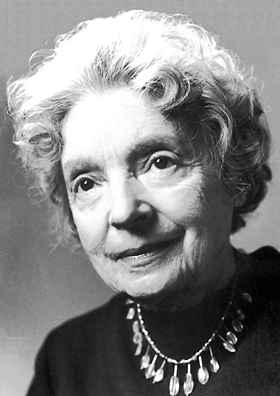
เน็ลลี ซัคส์

| name = เน็ลลี ซัคส์
| image = Nelly Sachs 1966.jpg
| caption = เน็ลลี ซัคส์ ใน ค.ศ. 1966
| birth_name = เลโอเนีย ซัคส์
| birth_place = เบอร์ลิน-เชอเนแบร์ก จักรวรรดิเยอรมัน
| death_place = สต็อกโฮล์ม ประเทศสวีเดน
| occupation = กวีนิพนธ์|กวี, นักเขียนบทละครเวที
| nationality = เยอรมัน, สวีเดน
| signature = Nelly Sachs Signature.jpg
ไฟล์:Nelly Sachs 1910.jpg|thumb|upright|เน็ลลี ซัคส์ ใน ค.ศ. 1910
เน็ลลี ซัคส์ (; 10 ธันวาคม ค.ศ. 1891 – 12 พฤษภาคม ค.ศ. 1970) เป็นกวีและนักเขียนบทละครเวทีชาวเยอรมัน-สวีเดน ประสบการณ์ของเธอซึ่งเป็นผลมาจากการก่อกำเนิดของระบอบนาซี|นาซีในทวีปยุโรปช่วงสงครามโลกครั้งที่สองทำให้เธอกลายเป็นผู้แถลงที่เจ็บปวดสำหรับความเศร้าโศกและความปรารถนาของเพื่อนชาวยิว บทละครเวทีที่เป็นที่รู้จักกันดีของเธอคือ"เอลี: ไอน์มีสเทรีนสเพียลฟ็อมไลเดินอิสราเอลส์" (ค.ศ. 1950) ส่วนผลงานอื่น ๆ ได้แก่ บทกวีอย่าง "อิมซันด์ไซเชิน" (ค.ศ. 1962), "เฟร์เซาเบรุง" (ค.ศ. 1970) ตลอดจนงานรวมบทกวีอย่าง"อินเดินโวฮนุนเงินเดสโทเดส" (ค.ศ. 1947), "ฟลุชท์อุนด์เฟร์วันด์ลุง" (ค.ศ. 1959), "แฟร์ทอินส์สเตาโบลเซ" (ค.ศ. 1961) และ"ซูเชนัคเลเบินเดิน" (ค.ศ. 1971) ซึ่งเธอได้รับรางวัลโนเบลสาขาวรรณกรรมใน ค.ศ. 1966
== ชีวิตและงานการ ==
เน็ลลี ซัคส์ เกิดที่เบอร์ลิน-เชอเนแบร์ก ประเทศเยอรมนีเมื่อ ค.ศ. 1891 ในครอบครัวชาวยิว พ่อแม่ของเธอเป็นผู้ผลิตยางธรรมชาติและกัตตาเปอร์ชาที่ร่ำรวย ได้แก่ เกออร์ค วิลลิอัม ซัคส์ (ค.ศ. 1858–1930) และภรรยาของเขา มาร์กาเรเท นามสกุลเดิม คาร์เกร์ (ค.ศ. 1871–1950) เธอได้รับการศึกษาที่บ้านเนื่องจากสุขภาพอ่อนแอ เธอแสดงให้เห็นถึงความสามารถในการเป็นนักเต้นในช่วงแรก ๆ แต่พ่อแม่ที่ปกป้องเธอไม่สนับสนุนให้เธอประกอบอาชีพนี้ เธอเติบโตมาในฐานะหญิงสาวที่เก็บตัวมากและไม่เคยแต่งงาน เธอได้ติดตามการติดต่อทางจดหมายกับเพื่อนของเธอ เซลมา ลอเกร์เลิฟ และฮิลเด โดมิน เมื่อพวกนาซีเข้ามามีอำนาจ เธอก็หวาดกลัวมากขึ้นเรื่อย ๆ จนถึงจุดหนึ่งที่สูญเสียความสามารถในการพูด ดังที่เธอจำได้ในกลอน: "เมื่อความหวาดกลัวครั้งใหญ่มาถึง/ฉันเป็นใบ้" ซัคส์ได้หนีไปอยู่กับแม่ที่มีอายุมากในประเทศสวีเดนเมื่อ ค.ศ. 1940 ซึ่งนำไปสู่มิตรภาพของเธอกับลอเกร์เลิฟที่ได้ช่วยชีวิตพวกเขาไว้: ไม่นานก่อนที่เธอจะเสียชีวิต ลอเกร์เลิฟได้เข้าแทรกแซงต่อราชวงศ์สวีเดนเพื่อให้พวกเขาได้รับการปล่อยตัวจากเยอรมนี ซัคส์และแม่ของเธอหลบหนีในเที่ยวบินสุดท้ายจากนาซีเยอรมนีไปยังสวีเดน ซึ่งเป็นหนึ่งสัปดาห์ก่อนที่ซัคส์จะถูกกำหนดให้ไปรายงานตัวที่ค่ายกักกัน พวกเขาตั้งรกรากในประเทศสวีเดน และซัคส์ได้กลายเป็นพลเมืองสวีเดนใน ค.ศ. 1952
== หมายเหตุ ==
== อ้างอิง ==
* www.nobel-winners.com – Nelly Sachs. This article includes some text from that page, in its version as of 13 December 2006, which is licensed under the GNU Free Documentation License
== อ่านเพิ่ม ==
ภาษาอังกฤษ
* Bower, Kathrin M. "Ethics and remembrance in the poetry of Nelly Sachs and Rose Ausländer." Camden House, 2000.
* Barbara Wiedemann (ed.) "Paul Celan, Nelly Sachs: Correspondence", trans. Christopher Clark. Sheep Meadow, 1998.
* Olsson, Anders.
ภาษาเยอรมัน
*
* Walter Arthur Berendsohn|Walter A. Berendsohn: "Nelly Sachs: Einführung in das Werk der Dichterin jüdischen Schicksals." Agora, Darmstadt 1974, .
* Gudrun Dähnert: "" in: ' February 2009, pp.&nbsp;226–257
* Ruth Dinesen: "Nelly Sachs. Eine Biographie." Suhrkamp, Frankfurt 1992,
* Gabriele Fritsch-Vivié: "Nelly Sachs." Monographie. Rowohlt, Reinbek, 3rd edition, 2001, .
* : "". In: : "Nicht nur Madame Curie. Frauen, die den Nobelpreis bekamen." Beltz, Weinheim 1999, .
* Gerald Sommerer: "Aber dies ist nichts für Deutschland, das weiß und fühle ich." Nelly Sachs – Untersuchungen zu ihrem szenischen Werk. Königshausen & Neumann, Würzburg 2008, .
== แหล่งข้อมูลอื่น ==
* Guide to the Papers of Nelly Sachs
* Red Yucca – German Poetry in Translation (trans. by Eric Plattner)
*
*
* |6347&size=500x400&zoom=100&style=&map_x=-50&map_y=200 Map showing location of Maaßenstraße and Nelly-Sachs-Park in Berlin-Schöneberg.
หมวดหมู่:นักเขียนชาวเยอรมัน
หมวดหมู่:นักเขียนชาวยิว
หมวดหมู่:นักเขียนชาวสวีเดน
หมวดหมู่:ผู้ได้รับรางวัลโนเบลสาขาวรรณกรรม
หมวดหมู่:ชาวเยอรมันผู้ได้รับรางวัลโนเบล
หมวดหมู่:ชาวสวีเดนผู้ได้รับรางวัลโนเบล
หมวดหมู่:ผู้หญิงผู้ได้รับรางวัลโนเบล
หมวดหมู่:บุคคลจากเบอร์ลิน
หมวดหมู่:เสียชีวิตจากมะเร็งลำไส้